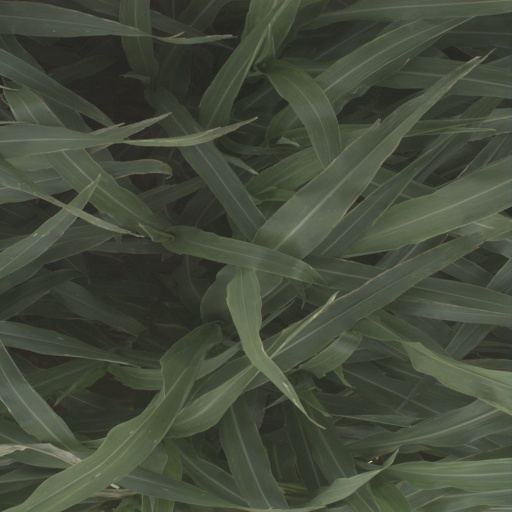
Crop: sorghum